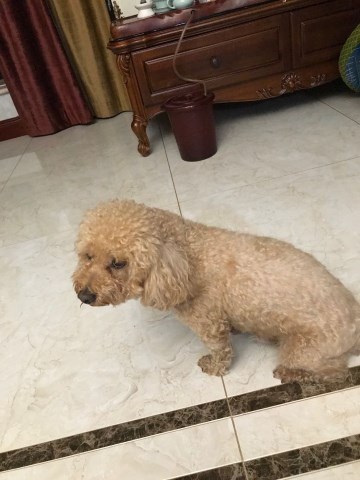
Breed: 7449-n000128-teddy